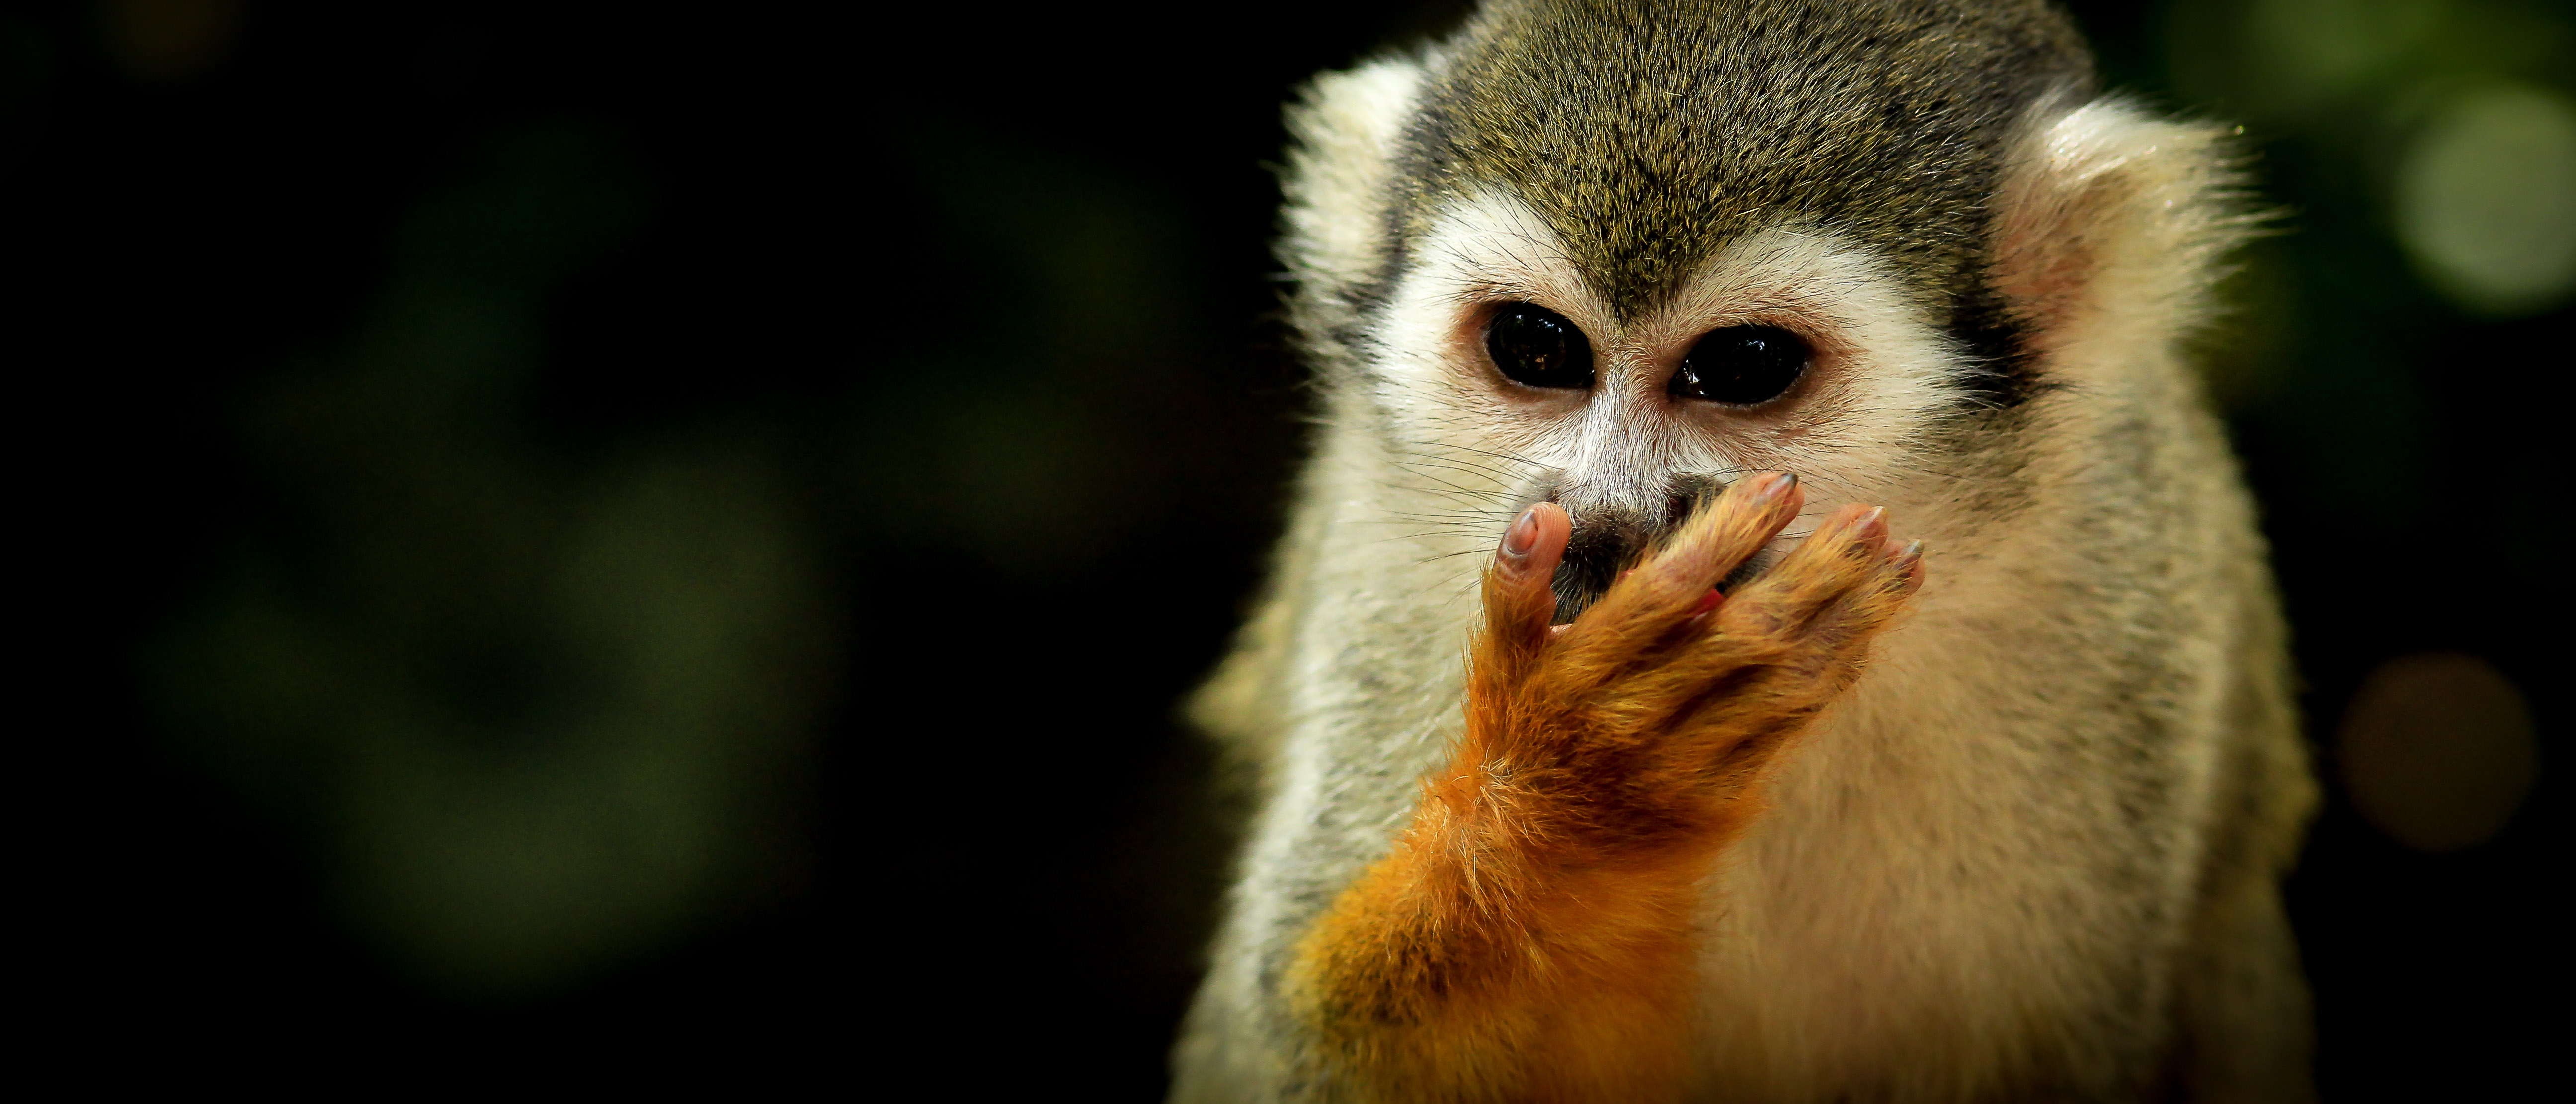
wildlife, beak, mammal, fauna, primate, squirrel monkey, close up, nose, vertebrate, new world monkey